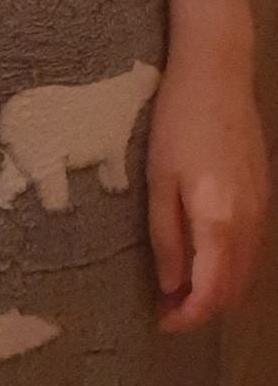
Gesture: no_gesture